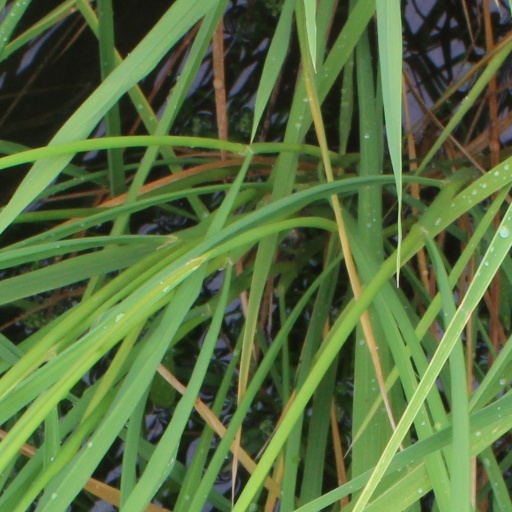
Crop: rice